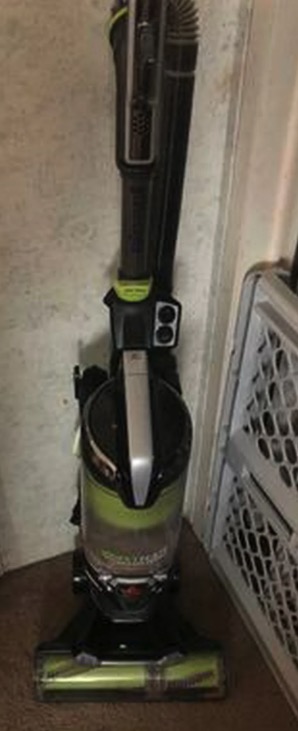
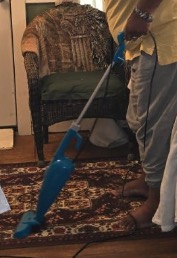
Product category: items_vacuum
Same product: no